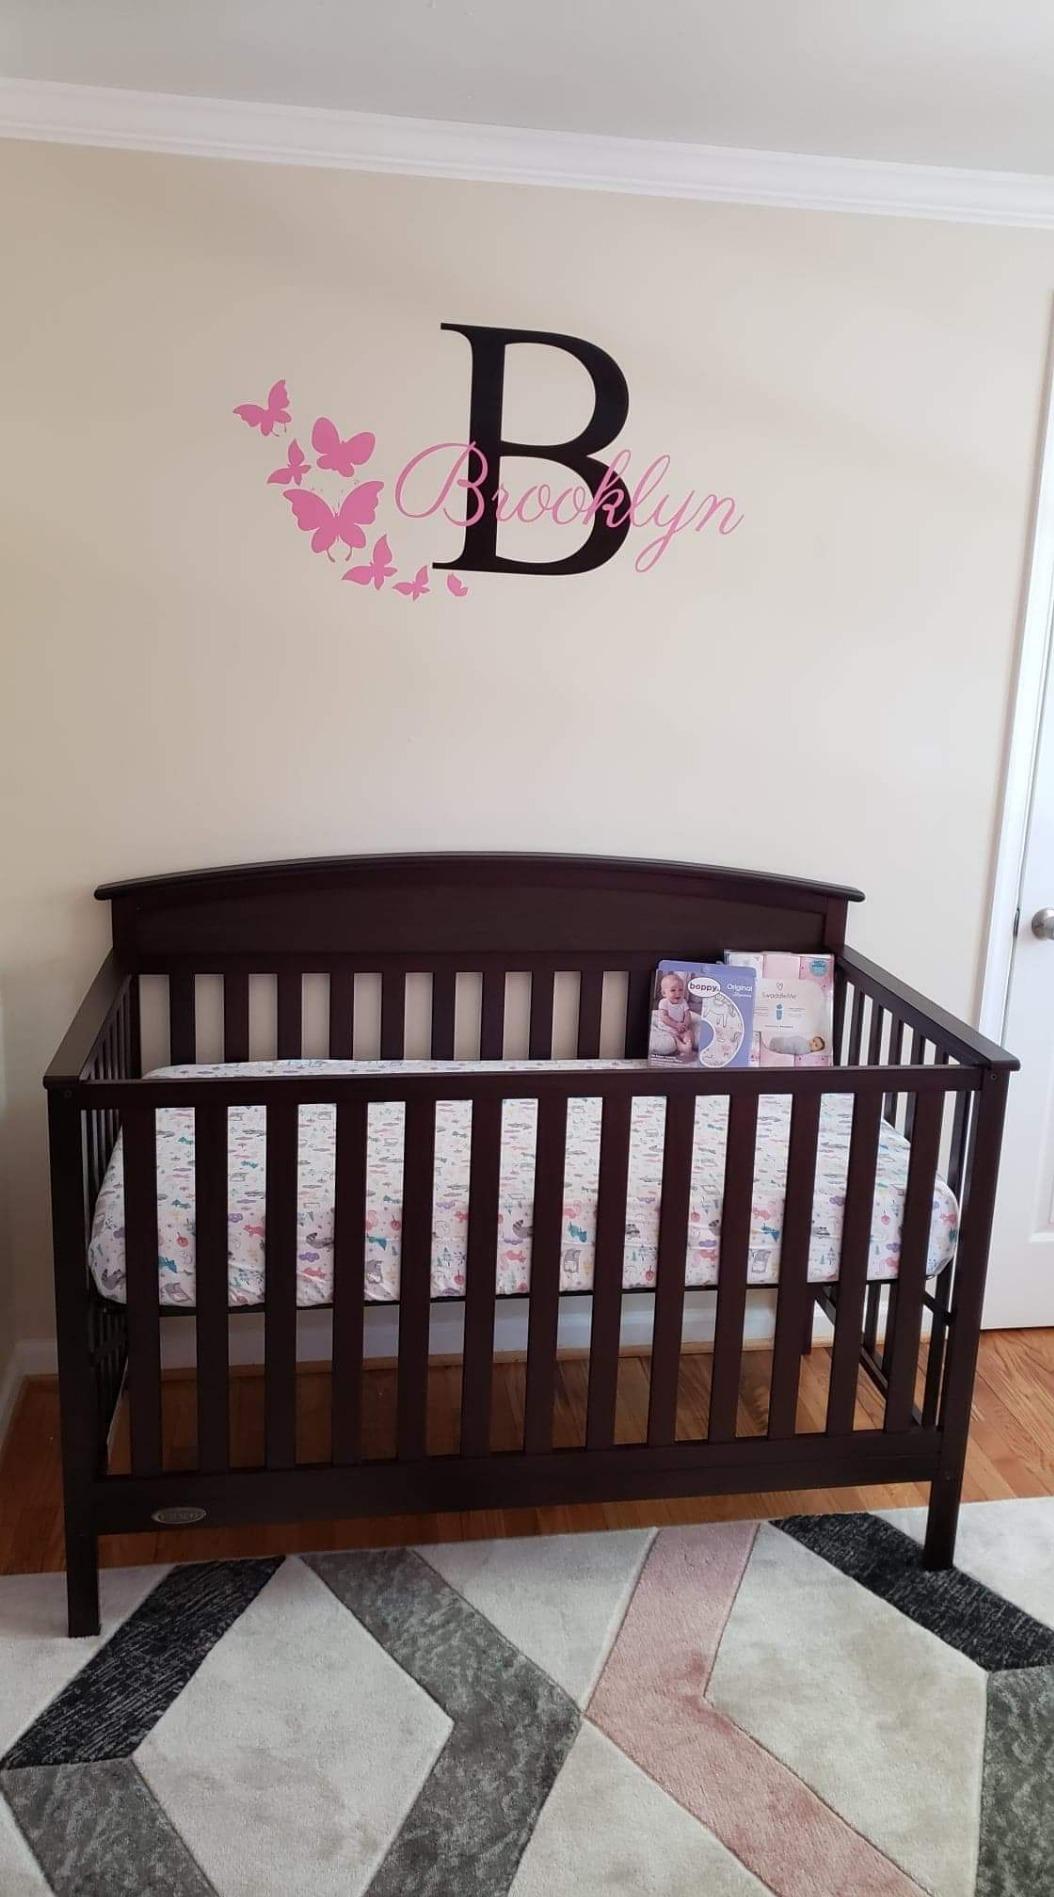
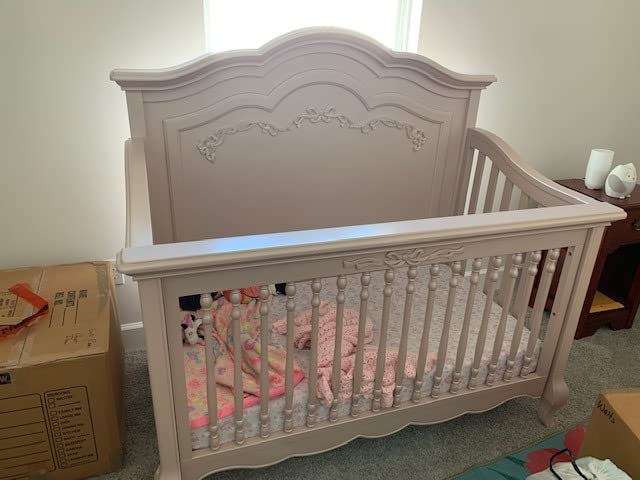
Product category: products_crib
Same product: no